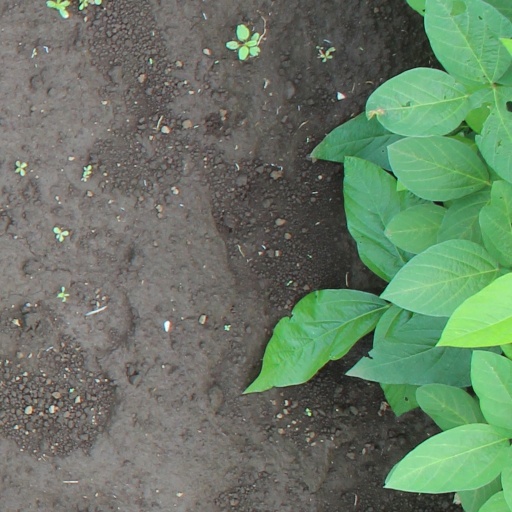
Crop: soybean